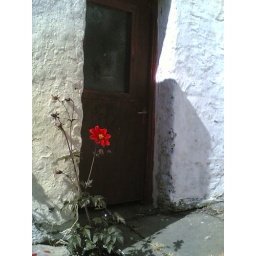
a back door in Doolin, with a dark window and a red flower